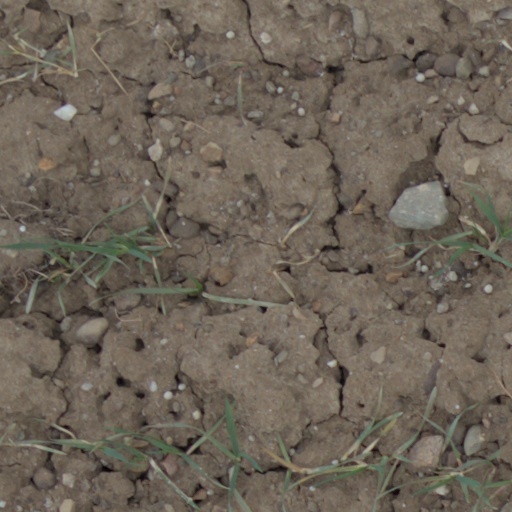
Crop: wheat